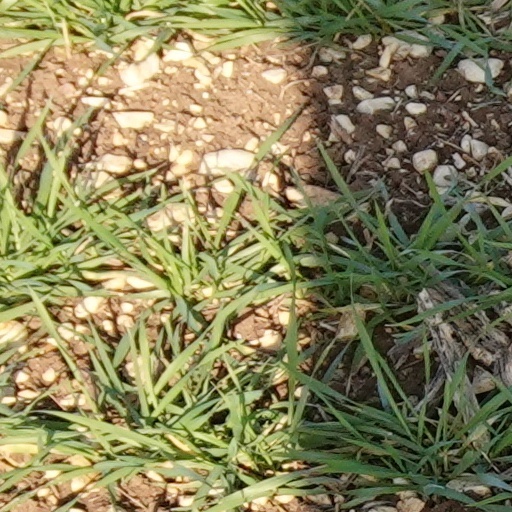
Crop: wheat